Dave Ryding

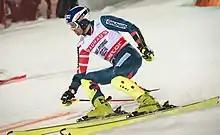
Ryding at Hammarbybacken (Stockholm) in January 2018

Ryding began his 2018 season at the opening slalom race of the World Cup in Levi in November 2017, and led the race after the first run. In the second run, he extended his lead from 0.14 to 0.51 seconds, before hitting a rut and missing a gate within sight of the finish, missing out on his first ever World Cup win.